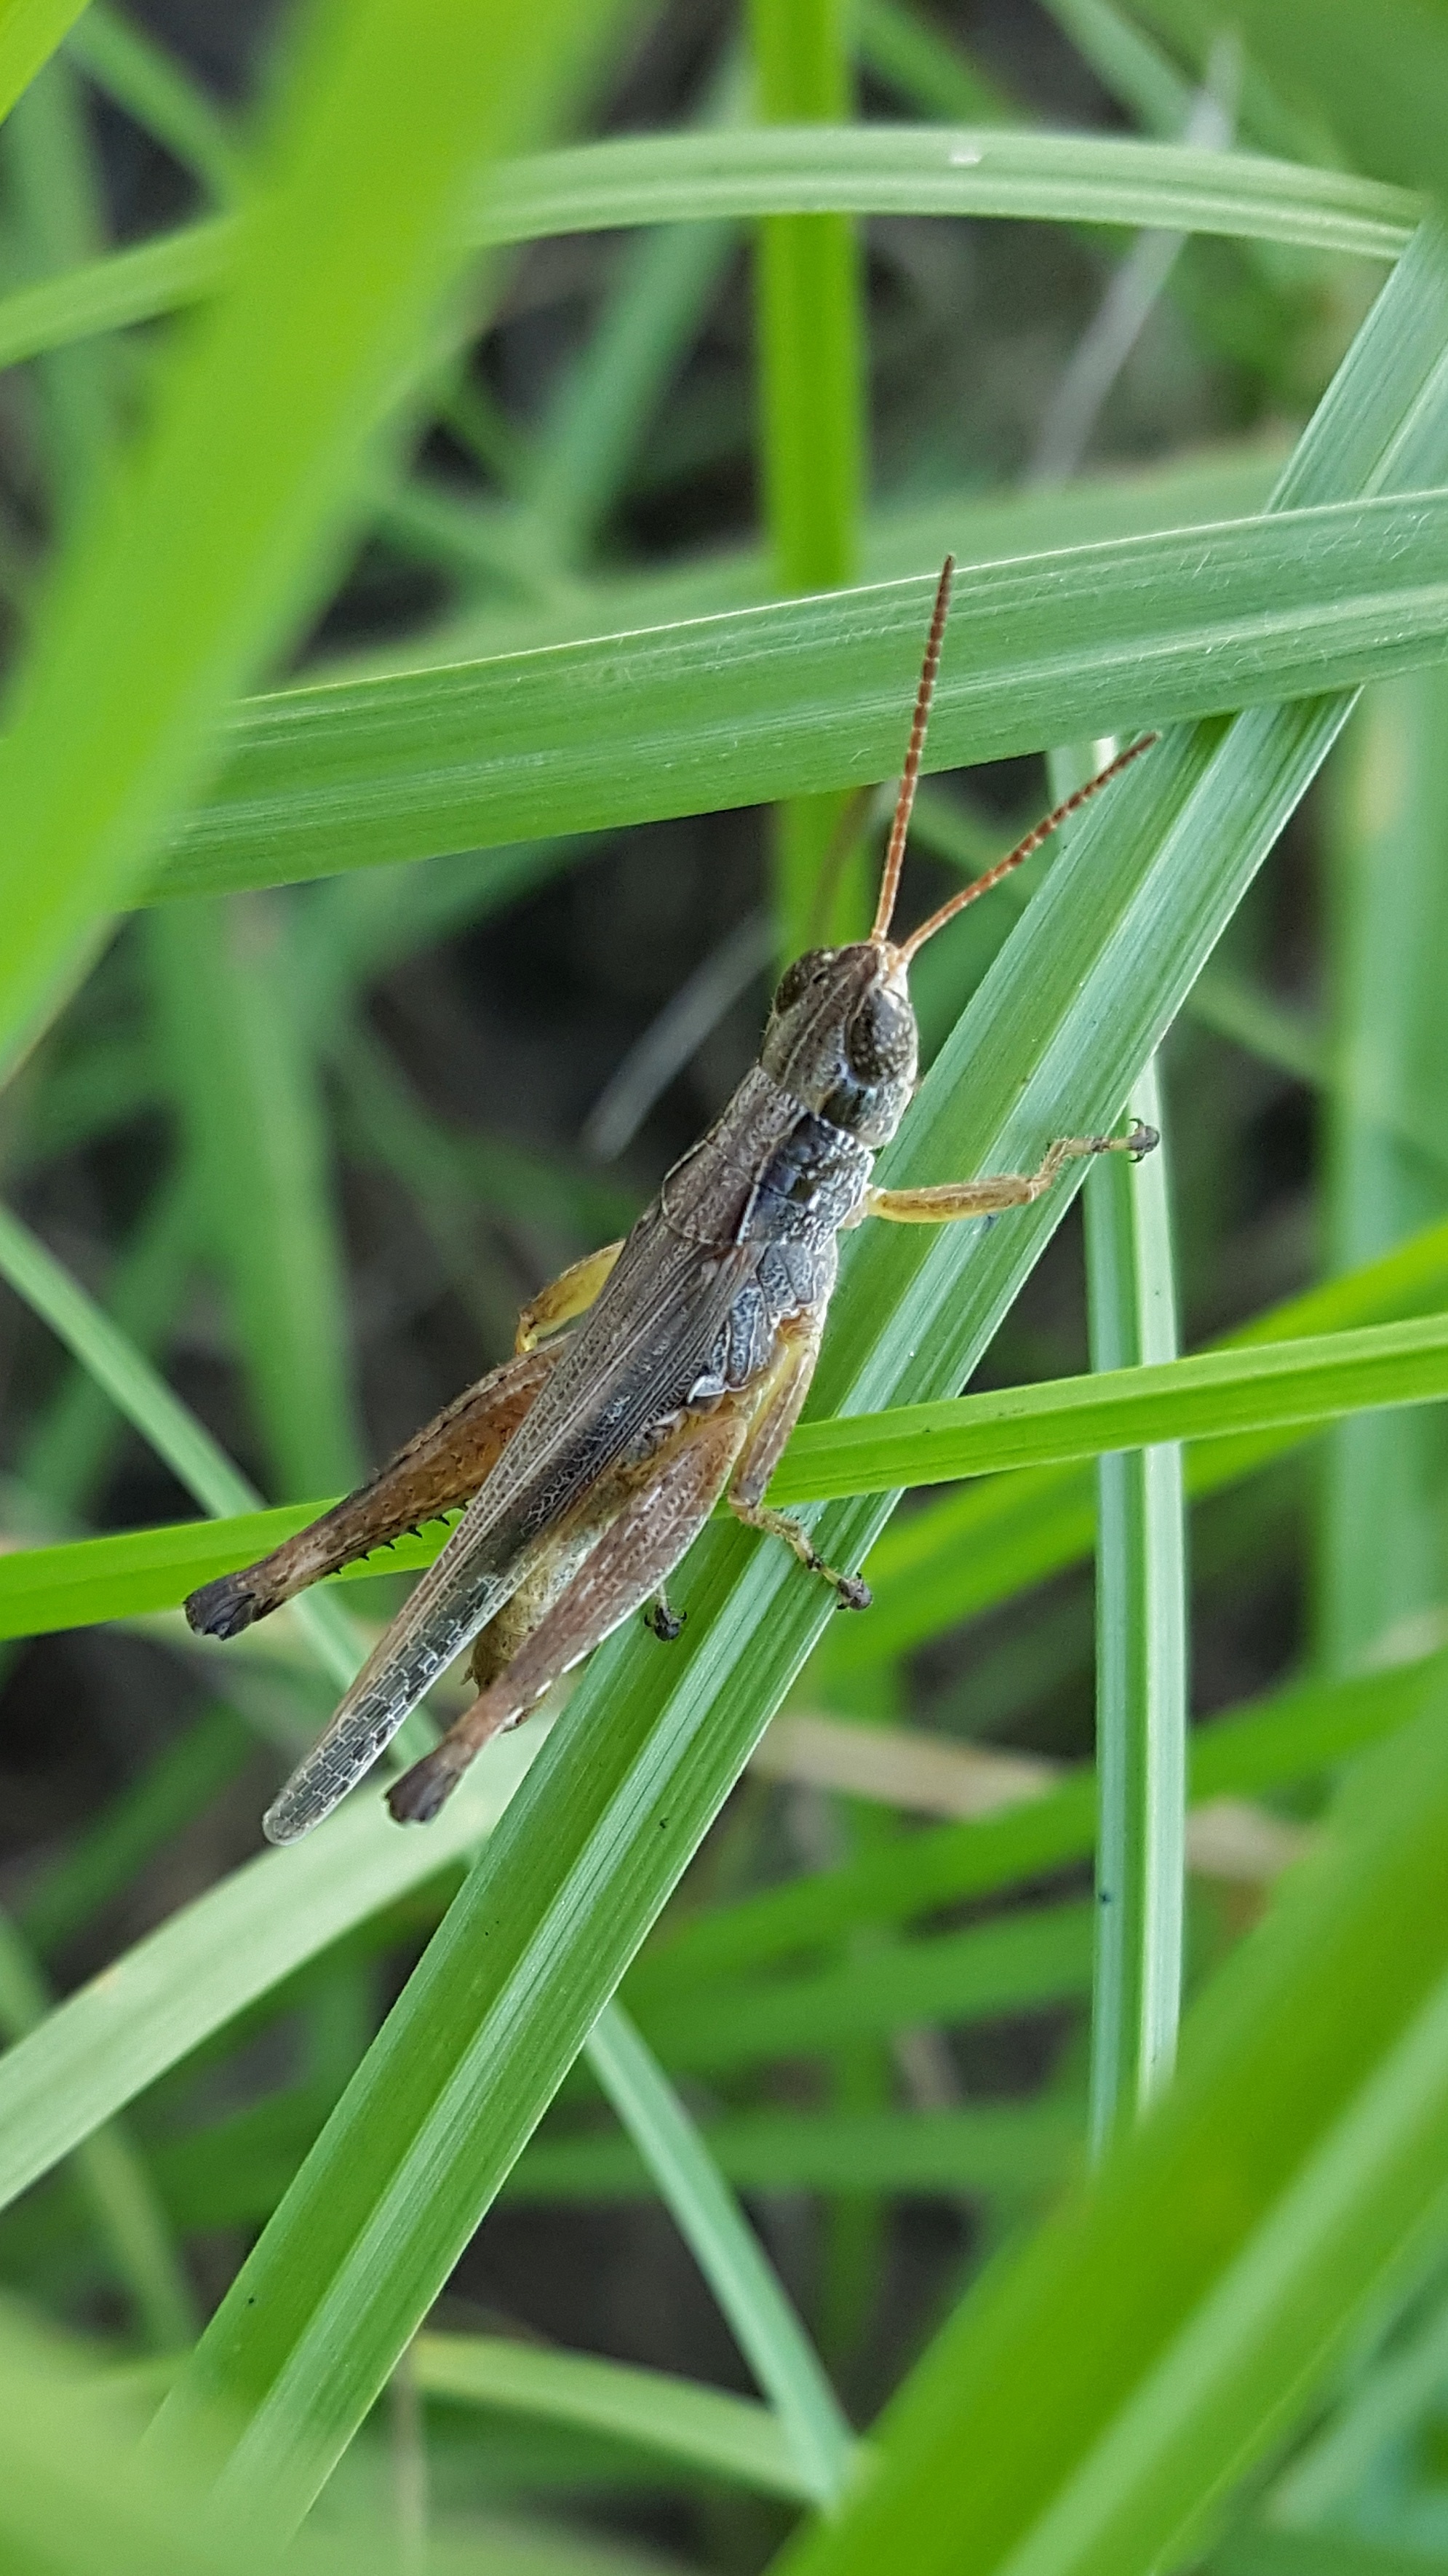
nature, grass, wildlife, green, insect, small, fauna, invertebrate, close up, damselfly, grasshopper, hopper, macro photography, insectoid, slant faced grasshopper, mermiria bivittata, grass family, cricket like insect